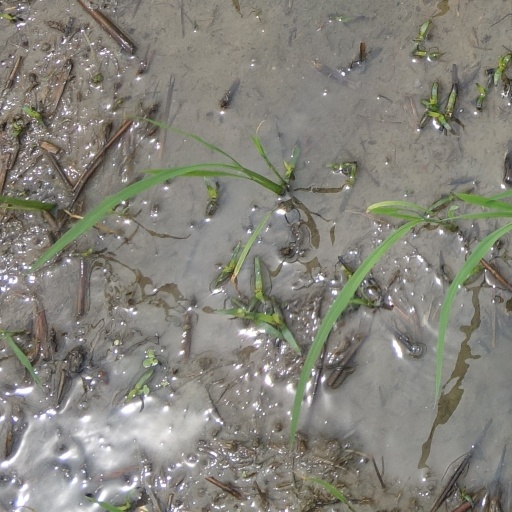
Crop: rice